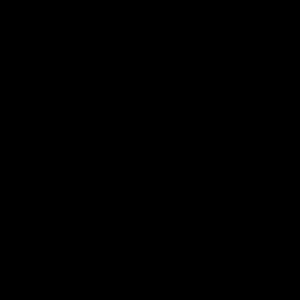
Le polycarbonate est une matière plastique disposant d'excellentes propriétés mécaniques et d'une résistance thermique permettant une utilisation entre −100 °C et 120 °C. Ce polymère est issu de la polycondensation du bisphénol A et d'un carbonate ou du phosgène, ou par transestérification.
Le bisphénol A est un composé organique de la famille des aromatiques, utilisé principalement dans la fabrication de plastiques et de résines. Obtenue par réaction entre deux équivalents de phénol et un équivalent d'acétone, sa molécule comporte deux groupements fonctionnels phénol. Il est aussi dénommé 4,4'-diphénol ou p, p'-isopropylidènebisphénol.